Water cooling

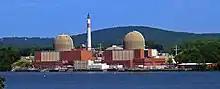
The Indian Point Energy Center. Over a billion fish eggs and larvae are killed in its cooling system each year.

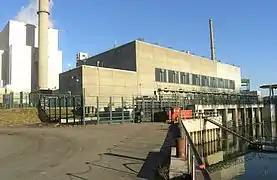
Cooling water intake of a nuclear power plant

Few other cooling applications approach the large volumes of water required to condense low-pressure steam at power stations. Many facilities, particularly electric power plants, use millions of gallons of water per day for cooling. Water cooling on this scale may alter natural water environments and create new environments. Thermal pollution of rivers, estuaries and coastal waters is a consideration when siting such plants. Water returned to aquatic environments at temperatures higher than the ambient receiving water modifies aquatic habitat by increasing biochemical reaction rates and decreasing the oxygen saturation capacity of the habitat. Temperature increases initially favor a population shift from species requiring the high-oxygen concentration of cold water to those enjoying the advantages of increased metabolic rates in warm water.